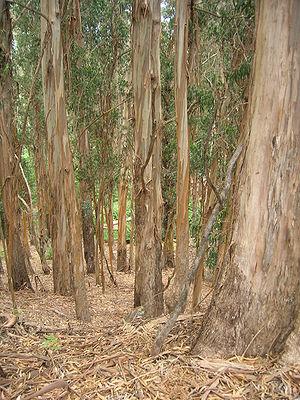
L'escargot de Quimper est un escargot d'assez grande taille habitant les zones boisées de la Basse-Bretagne et de la cordillère Cantabrique. En raison de cette distribution très particulière et limitée, l'espèce bénéficie d'un statut de protection en France et en Europe.